Louroux Priory

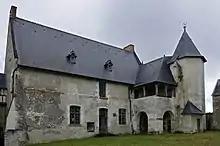
West façade, gallery and polygonal tower.

The spiral staircase takes the form of a polygonal tower with ashlar dressings. The tower, built during the 15th century, is pierced by three rectangular openings, two of which are located on the lower floors and feature an ogee arch. One of its sides forms a base for the west-facing wall. A column, topped by an eight-sided capital and supported by the staircase newel, supports a ceiling made of large slabs. Access to the polygonal tower is via a door framed by a rectilinear lintel. This entrance is set within a forebay aedicula topped by a triangular gable roof. The tower and main body are connected by a rectangular gallery (or open terrace). The gallery consists of a wooden frame resting on a wall pierced by two semicircular arches, with protruding sommiers. The architectural style of the arches is typical of the 16th and 17th centuries, while the carpentry of this "loggia" is made up of posts and joists that, according to dendrochronological dating, were cut down around the middle of the 15th century (between 1440 and 1462). The chronological difference between the carpentry and the masonry can only be explained in two ways: either the gallery was re-worked during the 16th and 17th centuries, or the carpentry elements were re-used.